Taylor Deupree

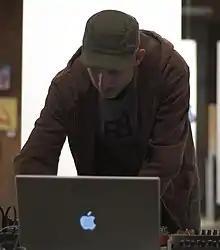
Deupree performing in 2010

Taylor Deupree (born April 30, 1971), is an American electronic musician, photographer, graphic designer and mastering engineer. He is most known for the founding of the 12k record label, along with his work as a member of Prototype 909, and his collaborations with Ryuichi Sakamoto, Marcus Fischer, Stephan Mathieu, Savvas Ysatis, Christopher Willits and others. In 2008, Taylor Deupree was the Président d'Honneur of the Qwartz Electronic Music Awards 5th in Paris (France).